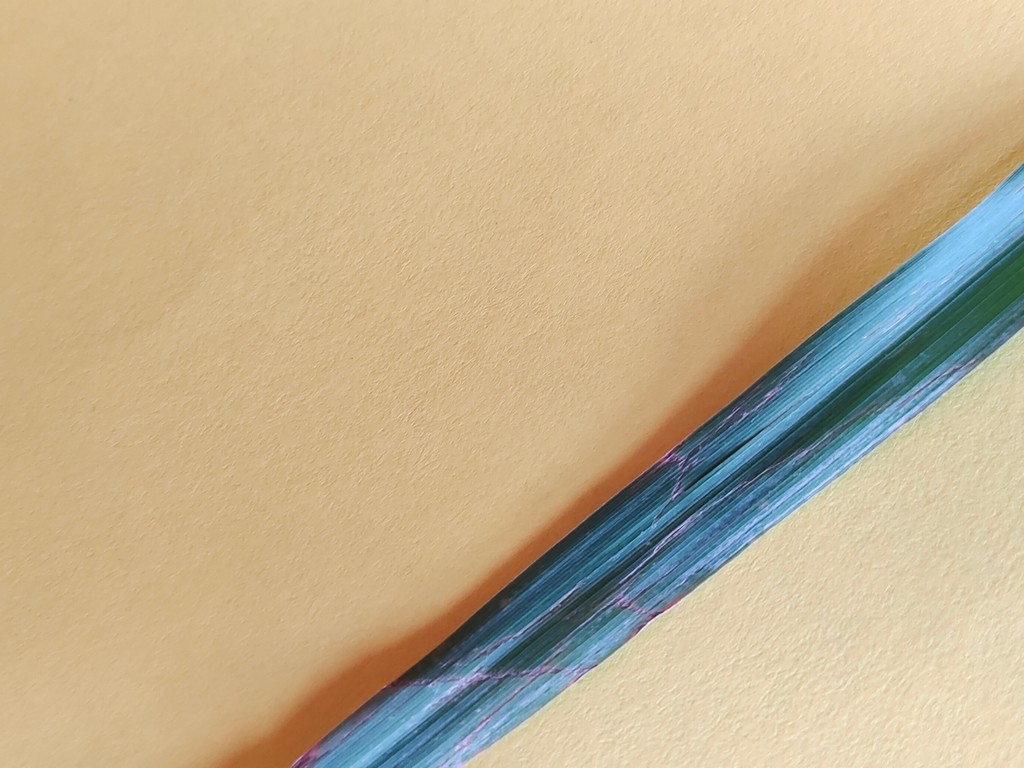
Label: Unhealthy